Minerals Management Service

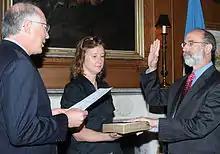
Secretary of the Interior Ken Salazar swears in Michael Bromwich as the new director of the Bureau on June 21, 2010. Betsy Hildebrandt, Department of Interior Communications Director holds the Bible.

On May 11, 2010, in response to the Deepwater Horizon oil spill, Secretary of the Interior Ken Salazar announced that MMS would be restructured so that the safety and environmental functions are carried out by a unit with full independence from MMS in order to ensure that federal inspectors will have more tools, resources, and greater authority to enforce laws and regulations that apply to oil and gas companies operating on the Outer Continental Shelf. Another outcome of the spill was the retirement of the associate director for offshore energy and minerals management at the time of the spill, Chris Oynes.